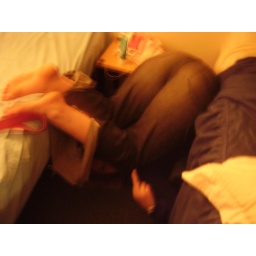
Louise stuck upside down between dirty beds in Rema's (BDO trip)